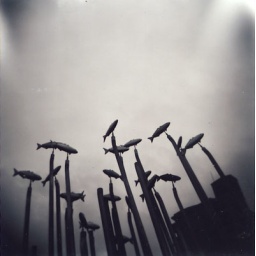
fish in the sky